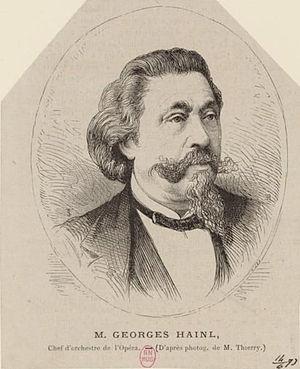
13 janvier : La Jeune Fille de Pskov, opéra de Nicolaï Rimski-Korsakov, créé à Saint-Pétersbourg sous la direction d'Eduard Nápravník.